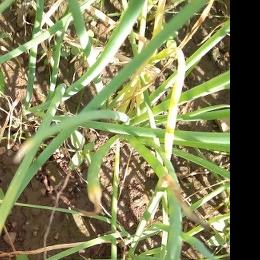
Crop: Onion
Condition: fusarium-d